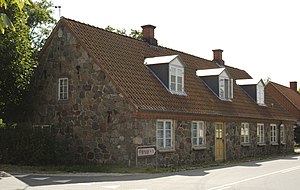
Kløvet kamp
Stuehus i kløvet kamp
stuehus bygget af kløvet kamp
Kløvet kamp er betegnelsen for det byggemateriale, som består af flækkede kampesten. Det er tydeligt, at man har vidst, at granit eller til nød gnejs var de mest holdbare materialer, og kløvet kamp har været brugt i mange af vore middelalderlige sognekirker. Visse steder i landet er materialet helt dominerende, mens kirkerne andre steder mest er opført i kvadersten, altså tilhuggede, retvinklede granitsten.